Harry Neal Baum

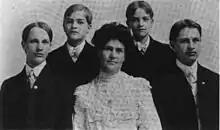
Maud Gage Baum and her four sons, Robert, Harry, Kenneth, and Frank, 1900

Harry Neal Baum (December 18, 1889 – June 7, 1967) was an American author and the third son of L. Frank Baum. His father dedicated his 1902 novel "The Life and Adventures of Santa Claus" to him.